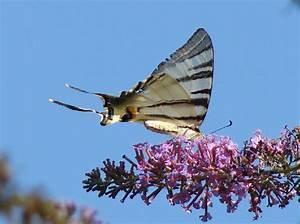
butterfly